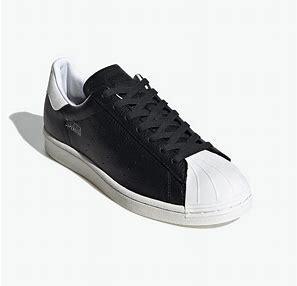
Brand: Adidas
Model: Superstar Pure